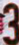
Number: 3